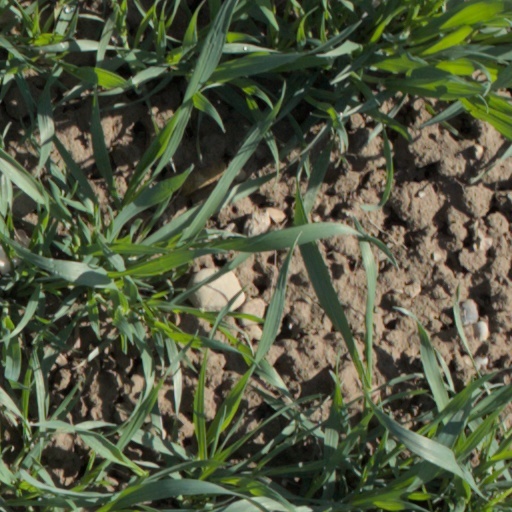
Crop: wheat